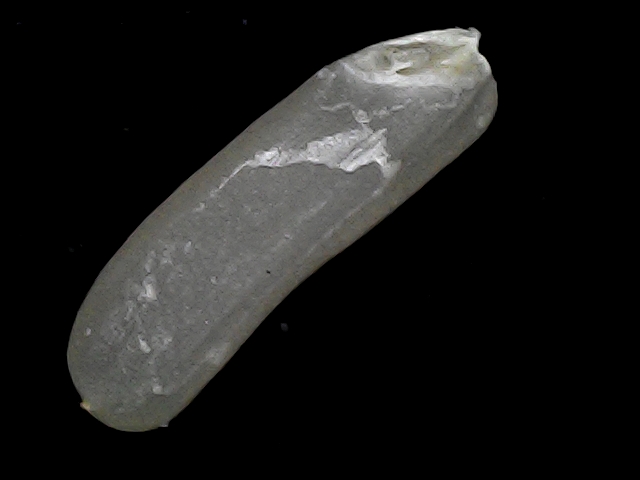
Rice variety: BD75